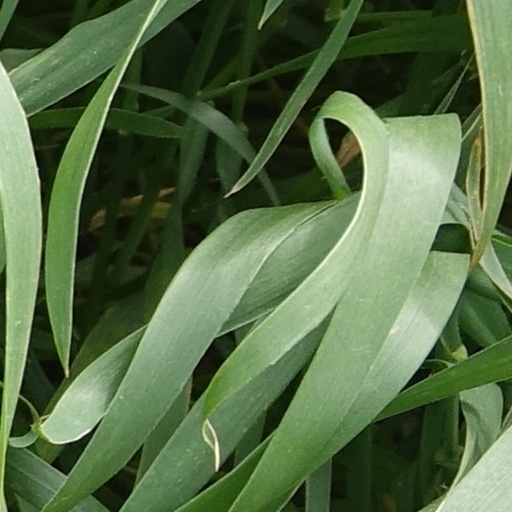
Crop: wheat